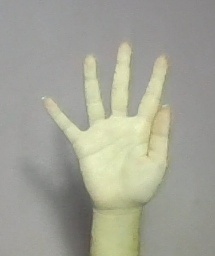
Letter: sheen